Alexander Münster

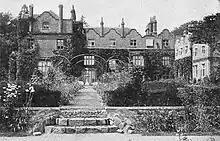
Maresfield Park at the time of Count Munster

In 1899, Münster inherited Maresfield Park estate from his friend Hervey Charles Pechell. Münster was living in Maresfield Park while Pechell and his wife, Blanche Henrietta Johnes Shelley, resided in Bellagio in Italy. He officiated at the planting of the oak on Maresfield Recreation Ground commemorating Queen Victoria's Jubilee in 1897 which was performed by her eldest daughter the German Empress, wife of the German Emperor Frederick III. The Pechells had donated the ground to the parish in 1897 but Münster legally transferred it in 1899. In 1915, during World War I, it was seized from him by the British government under the Trading With the Enemy laws as he was a German citizen. Records relating to Maresfield Park are held by the East Sussex Record Office.